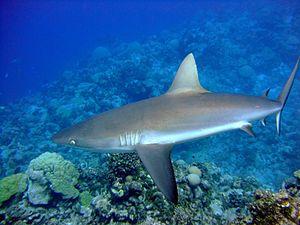
Le Requin gris de récif, également communément nommé Requin dagsit ou encore Requin à queue noire, est une espèce de requins de la famille des Carcharhinidae. Souvent rencontré en eaux peu profondes près des tombants des récifs coralliens, il s'agit d'un des requins de récif les plus courants de l'Indo-Pacifique : son aire de répartition s'étend de l'île de Pâques à l'Est jusqu'en Afrique du Sud à l'Ouest. Cette espèce a l'allure caractéristique des requins de récif, avec son museau large et arrondi et ses grands yeux. Elle se distingue des autres par sa première nageoire dorsale blanche ou se terminant par une extrémité blanche, tandis que les autres nageoires se terminent par une extrémité noire, ainsi que par la large bordure arrière noire de sa nageoire caudale et par l'absence de crête entre ses nageoires dorsales. La plupart des individus mesurent moins de 1,9 m de long.